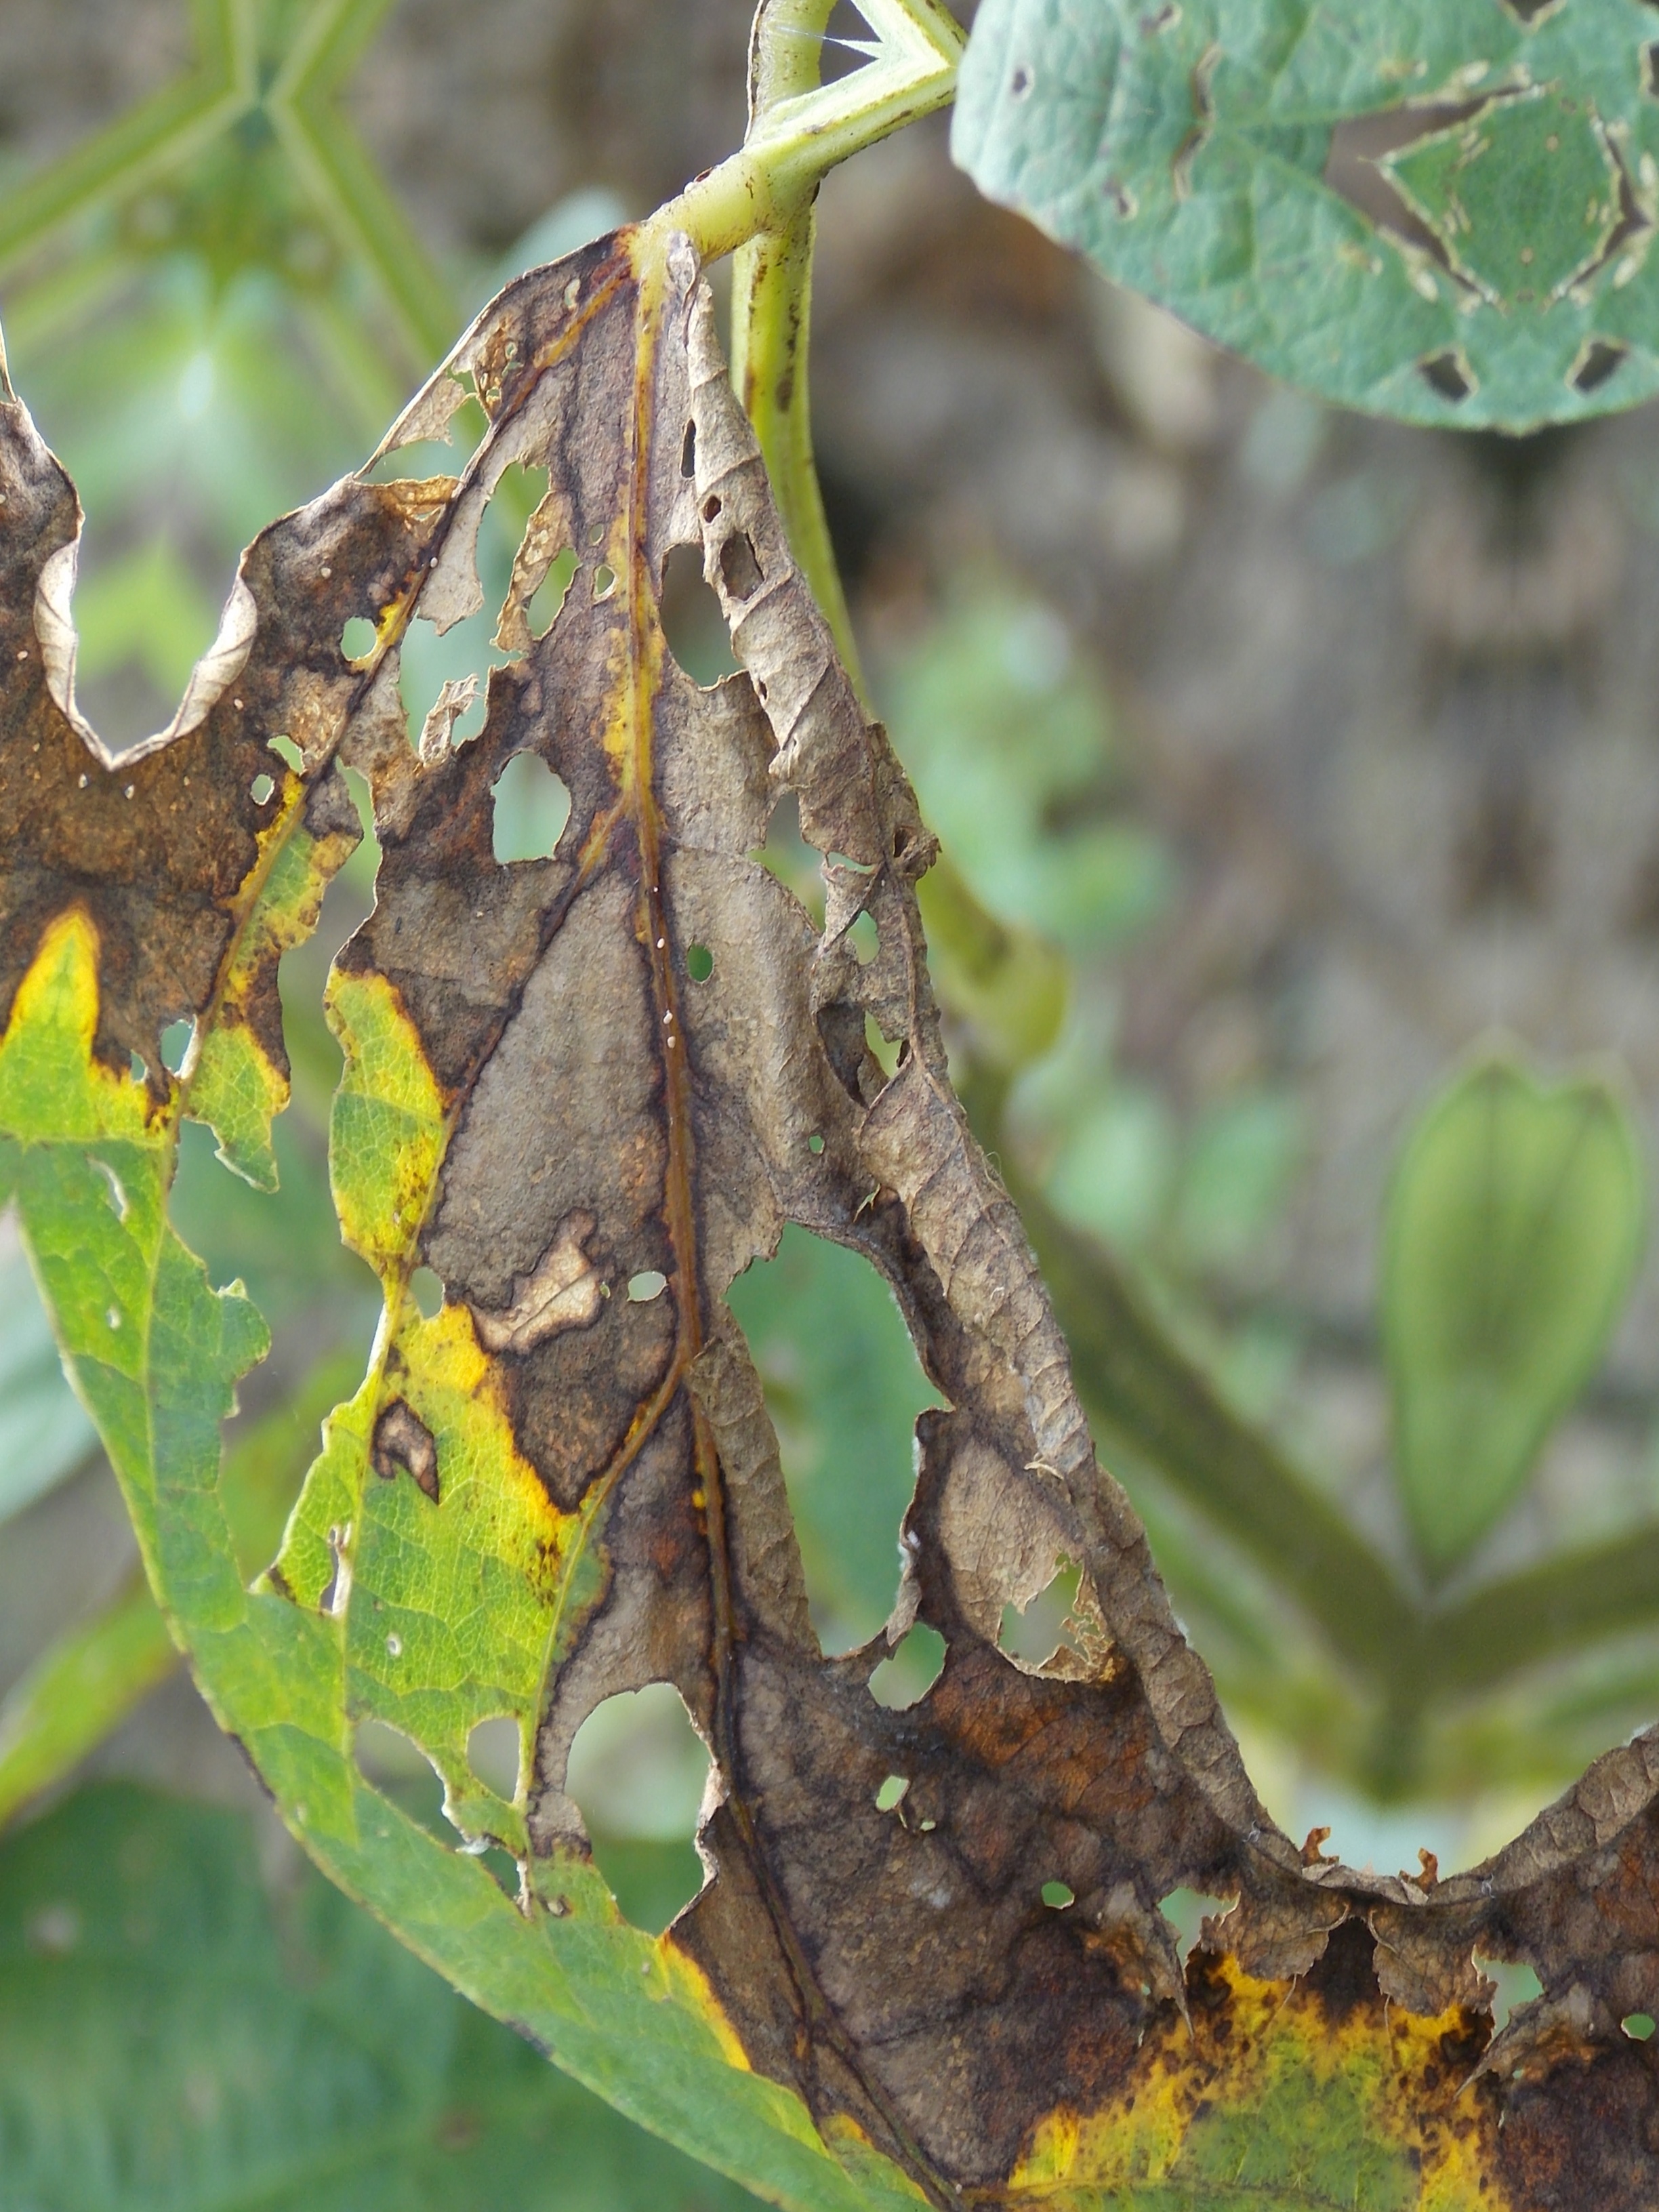
Label: Disease